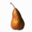
Label: pear